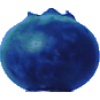
Label: Huckleberry 1